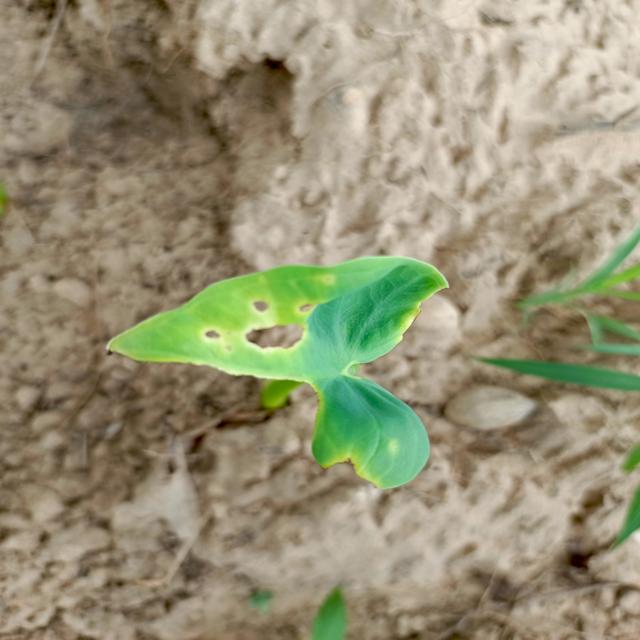
Label: Mid_Blight